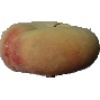
Label: peach_flat